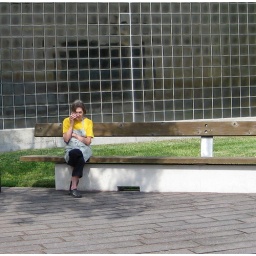
Woman in a yellow shirt